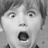
Emotion: surprise